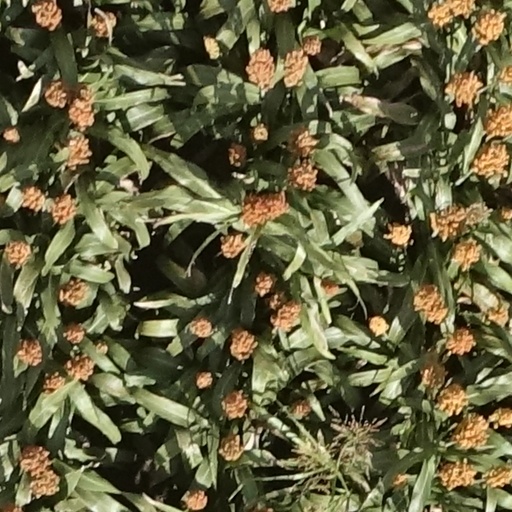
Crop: sorghum